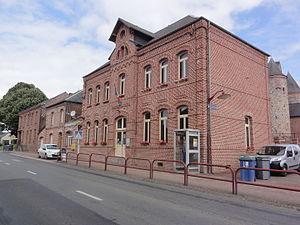
La Bouteille (Aisne) mairie
La Bouteille est une commune française située dans le département de l'Aisne, en région Hauts-de-France.